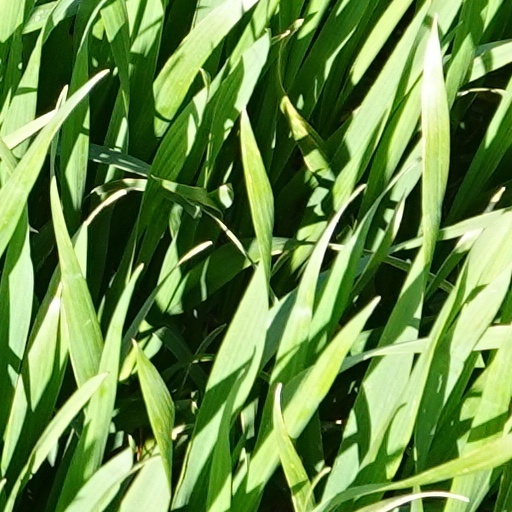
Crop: wheat